Annarth

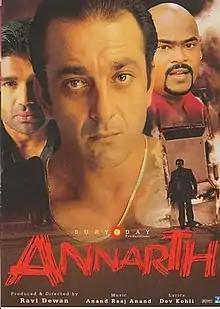
Theatrical release poster

Annarth is a 2002 Hindi- language action-thriller film. The film stars Sanjay Dutt, Sunil Shetty, Ashutosh Rana and Preeti Jhangiani, as well as Tinnu Anand and Johnny Lever in supporting roles. The film also features the debut of Gautam Rode and the film also stars former cricketer of the Indian cricket team, Vinod Kambli.